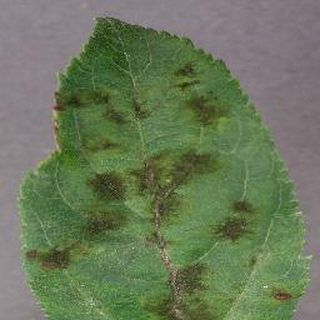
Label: apple_apple_scab